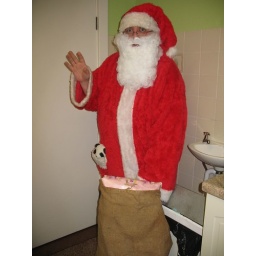
He came in through the kitchen window